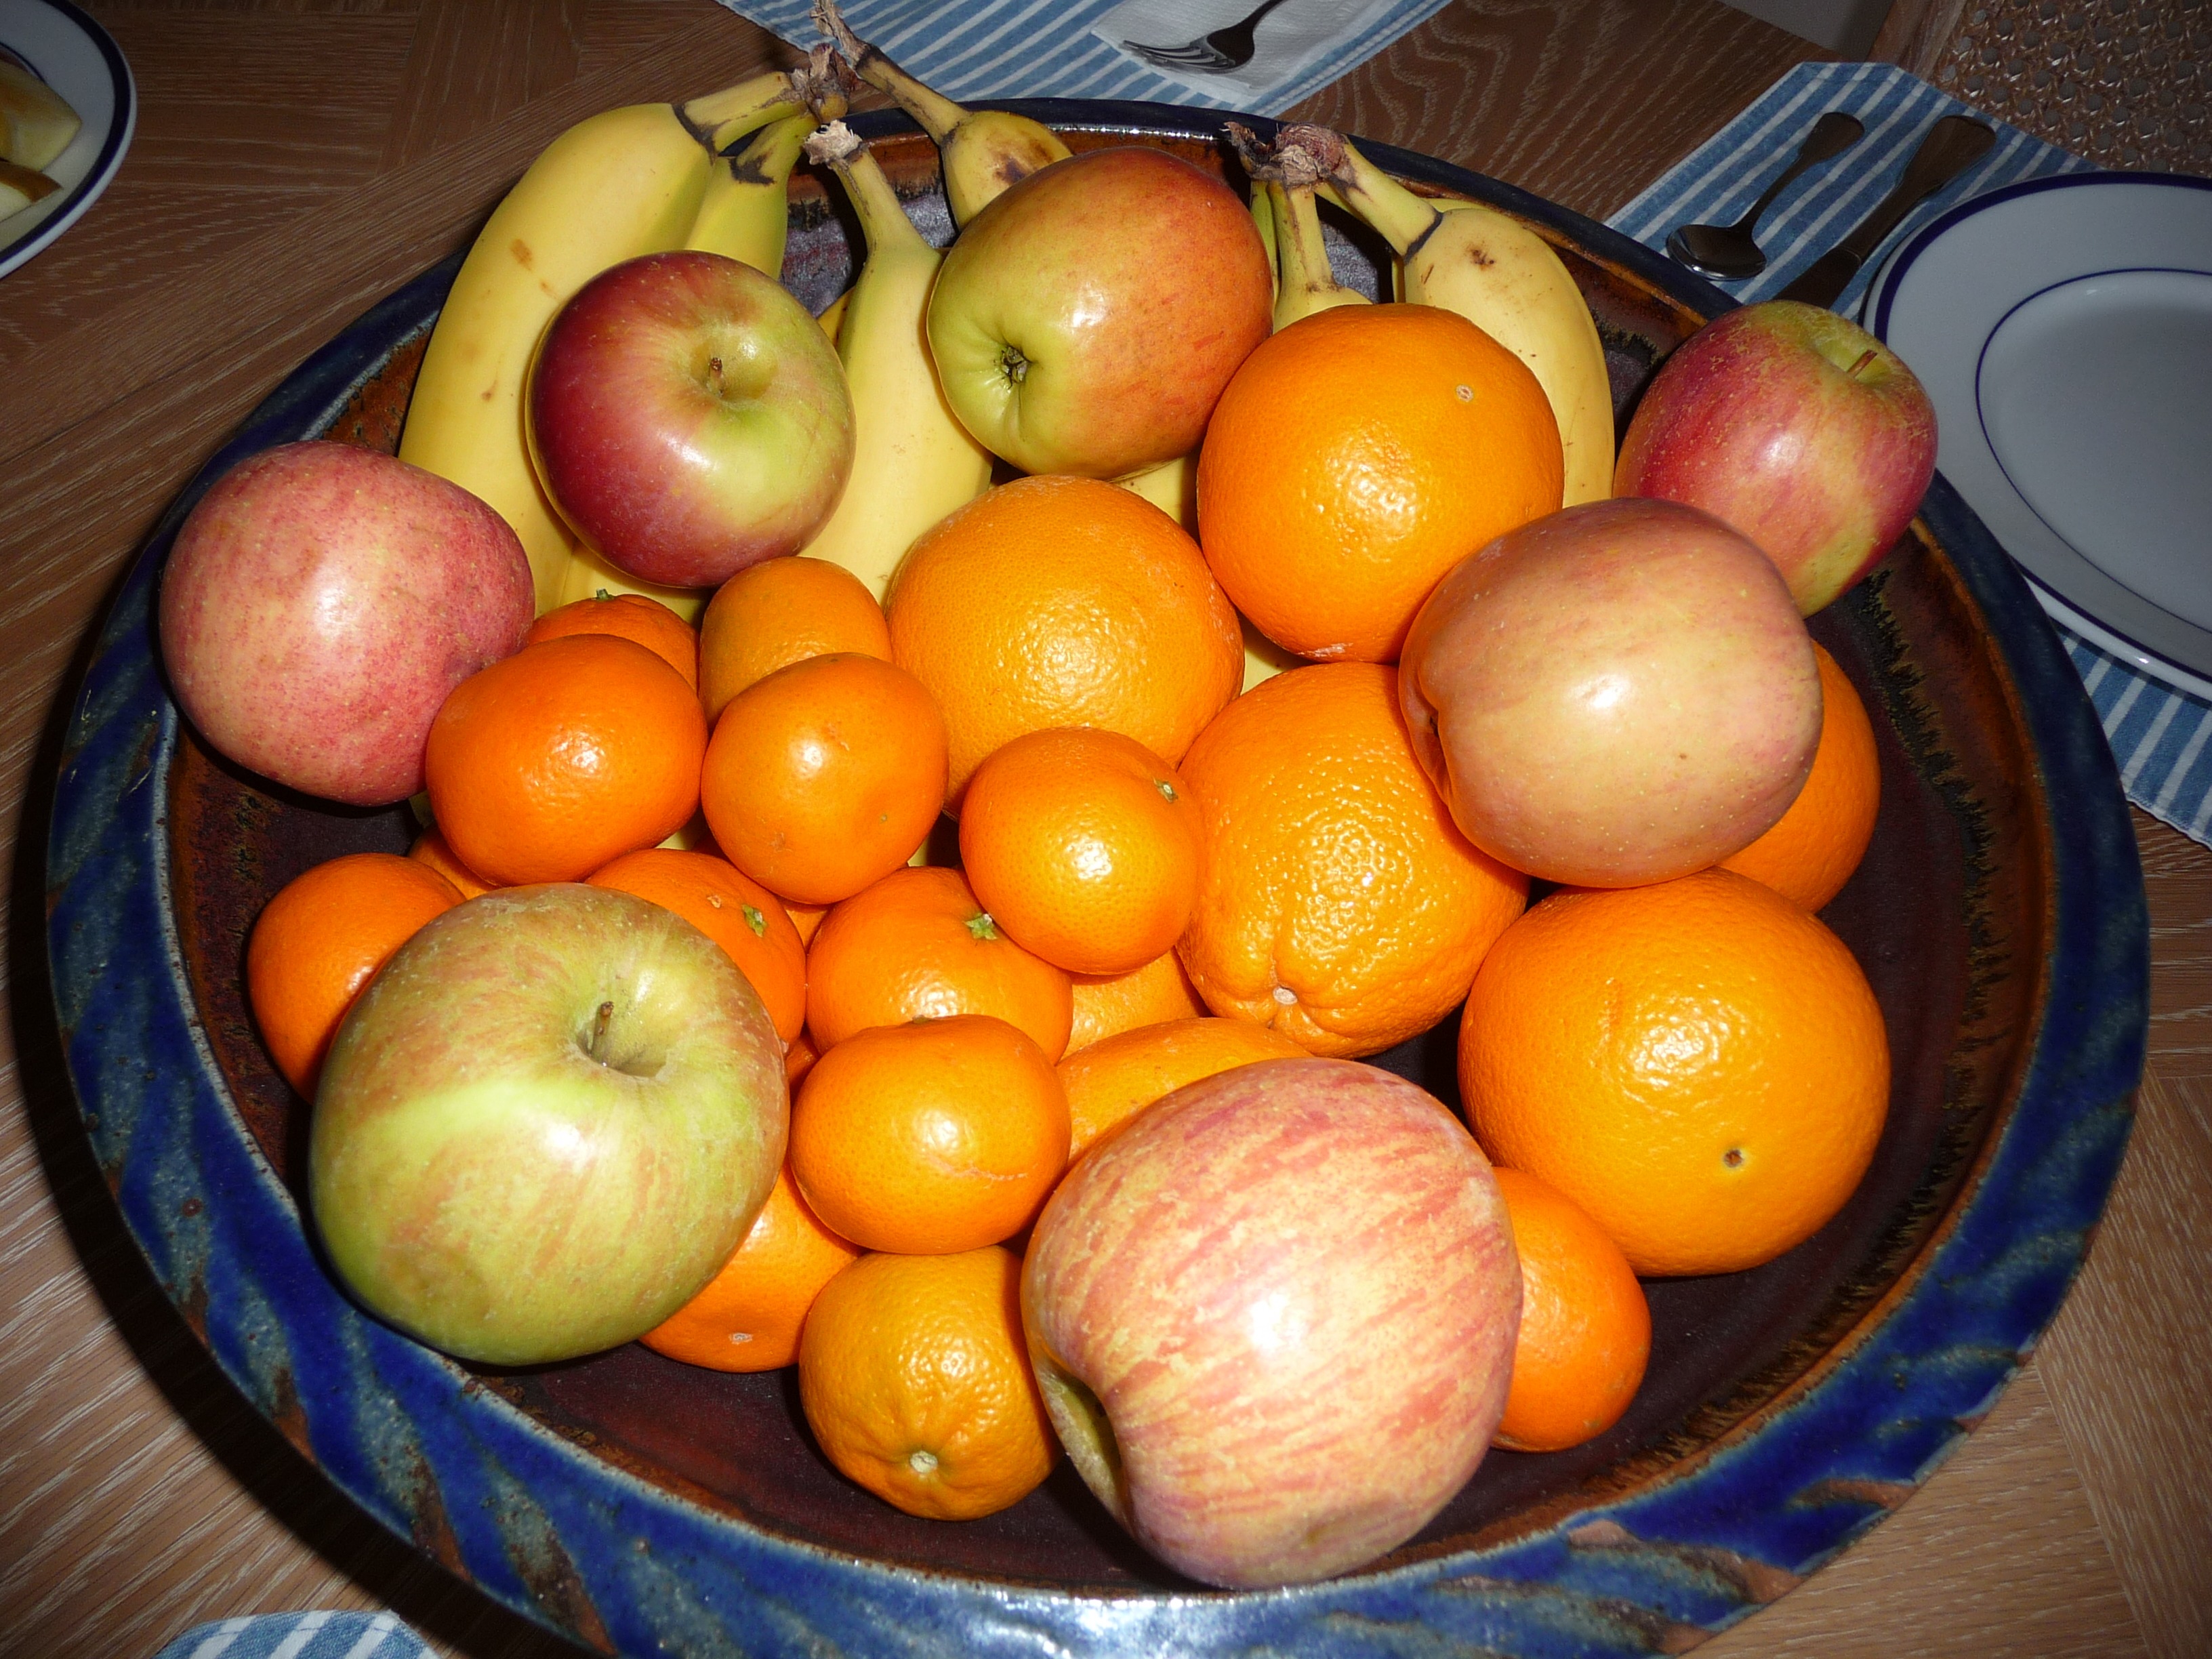
apple, plant, fruit, ripe, orange, bowl, food, ingredient, produce, vegetable, natural, fresh, agriculture, banana, juicy, healthy, delicious, health, nutrition, tasty, tangerine, vegetarian, raw, clementine, diet, organic, citrus, nutritious, flowering plant, land plant, tangelo